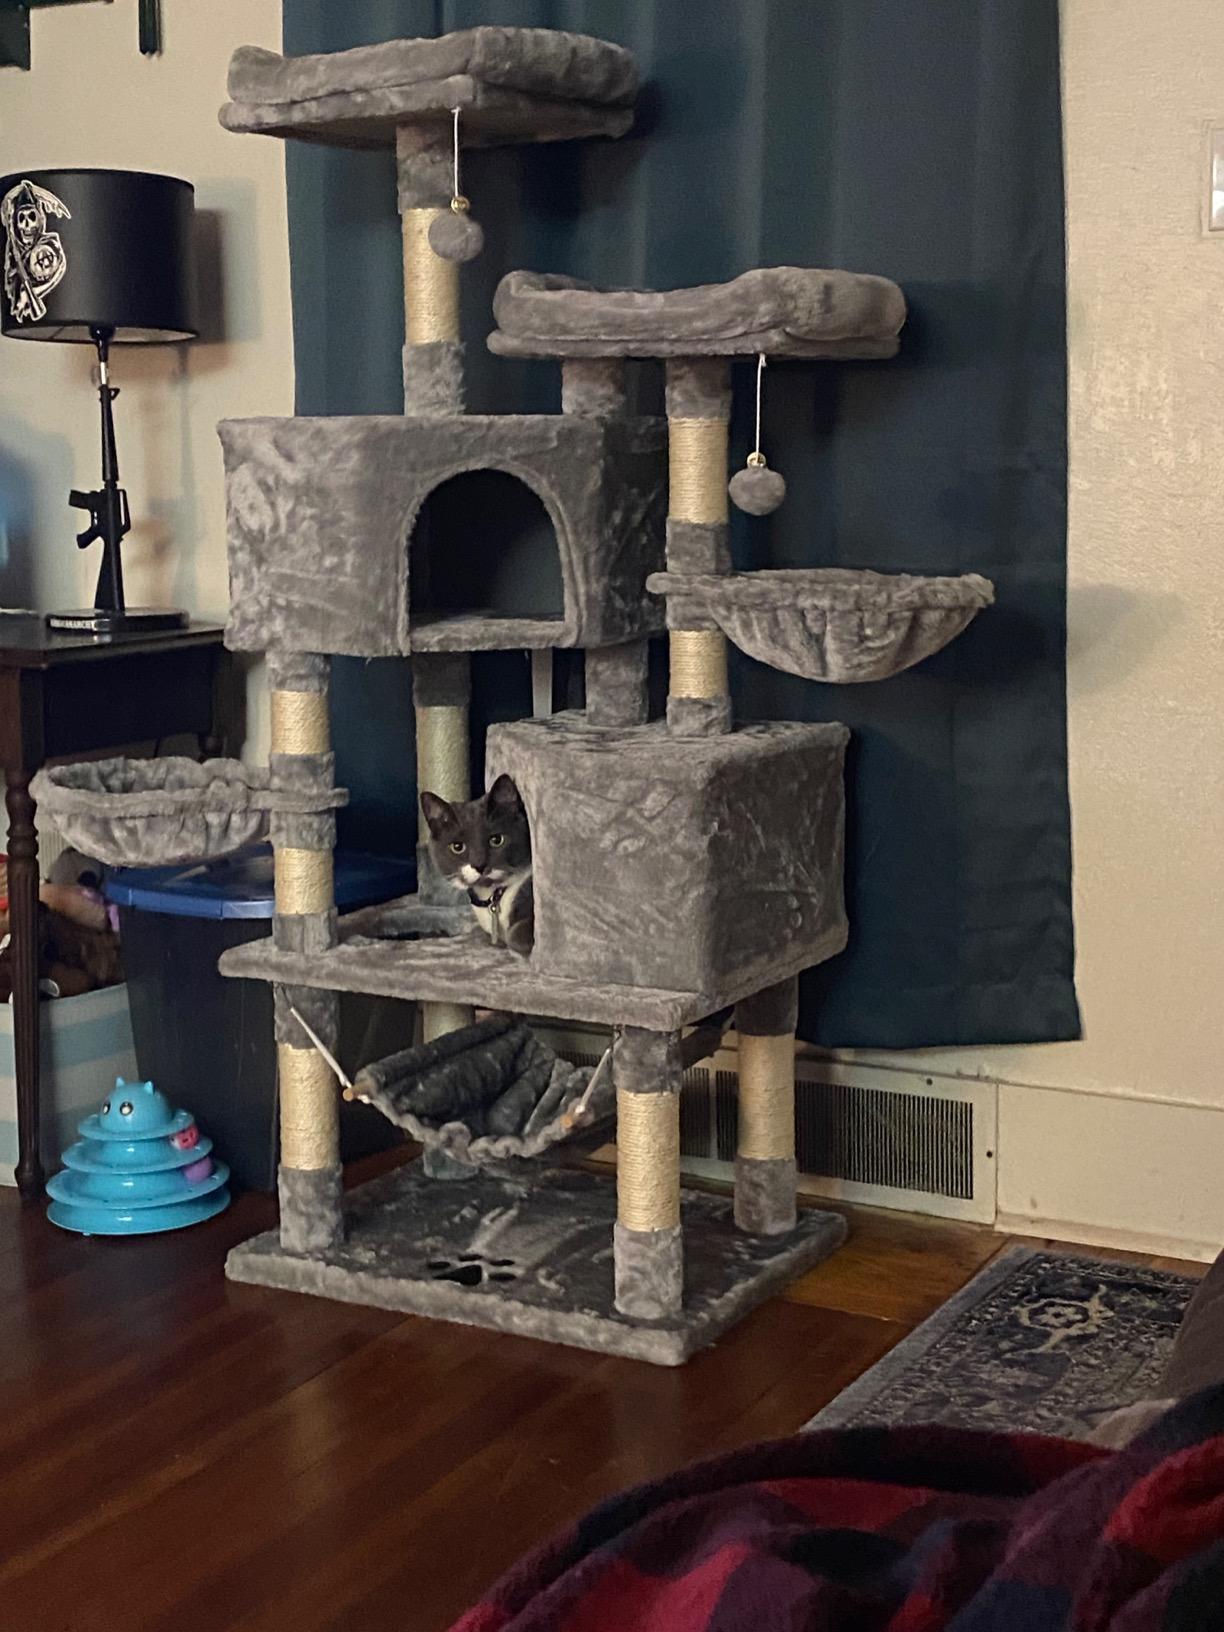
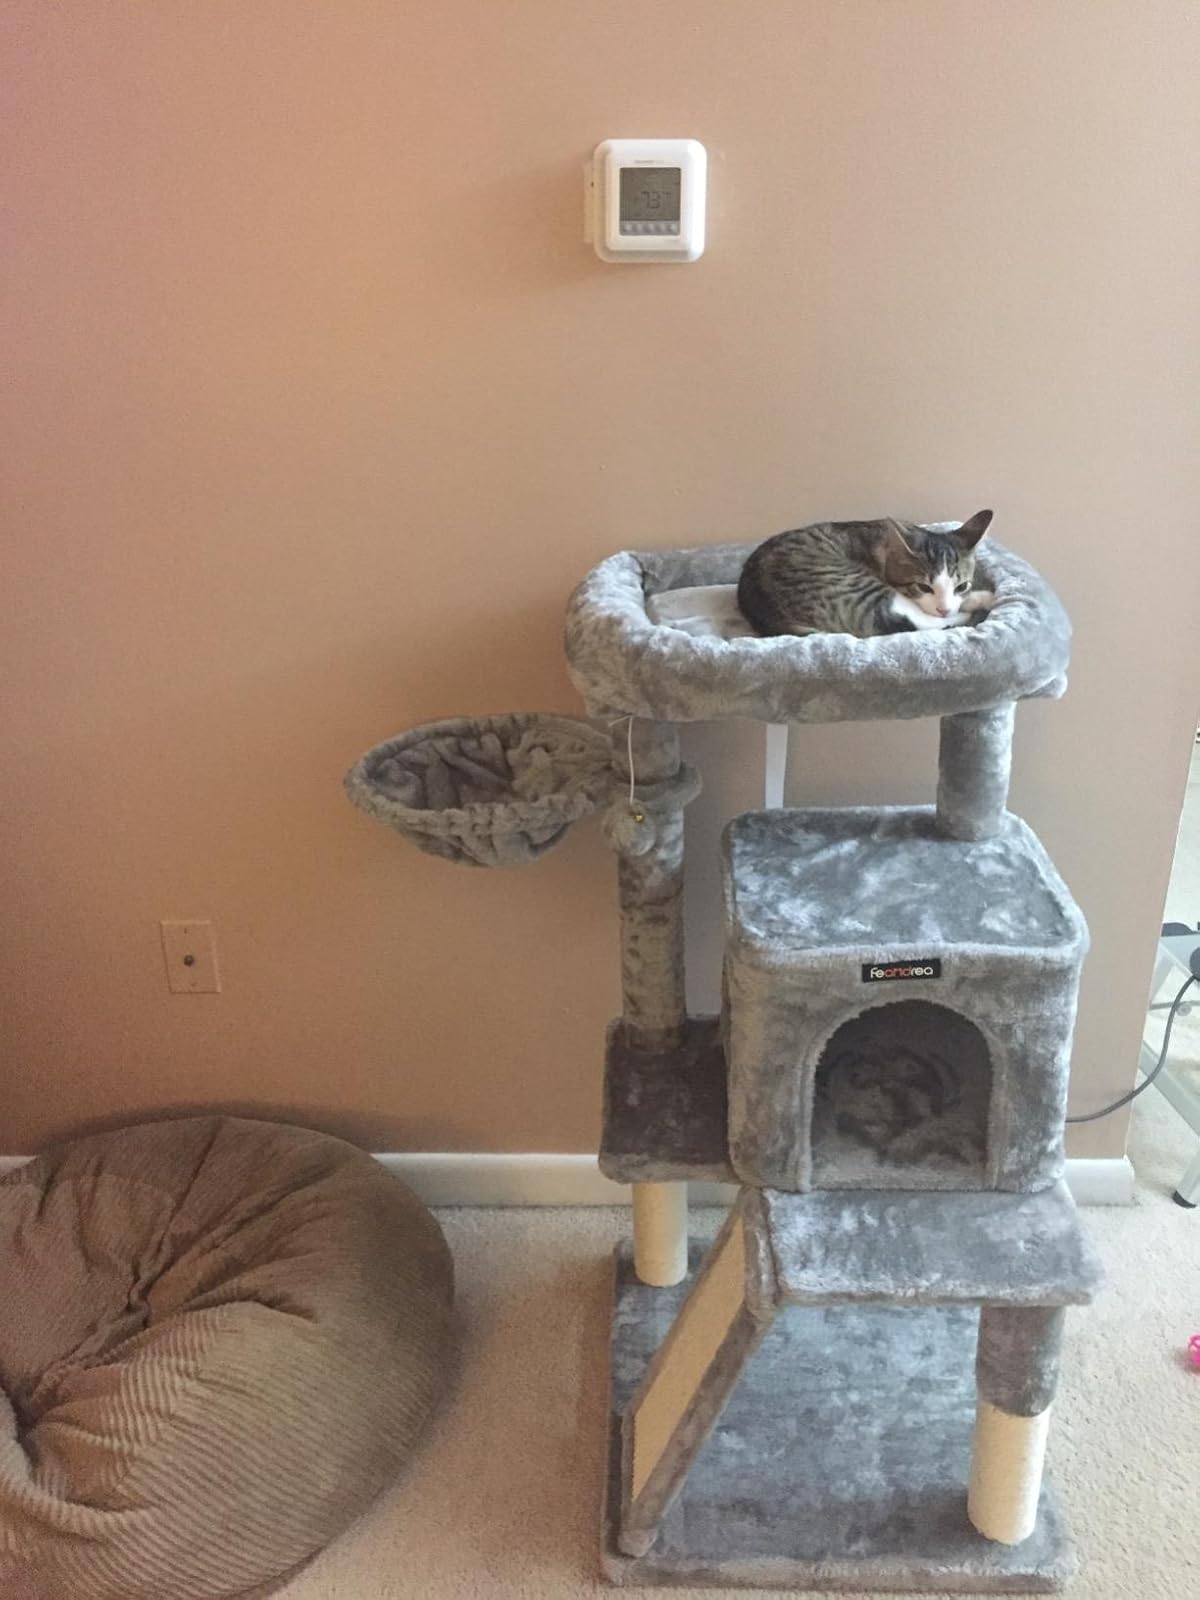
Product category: items_cat tree
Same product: no